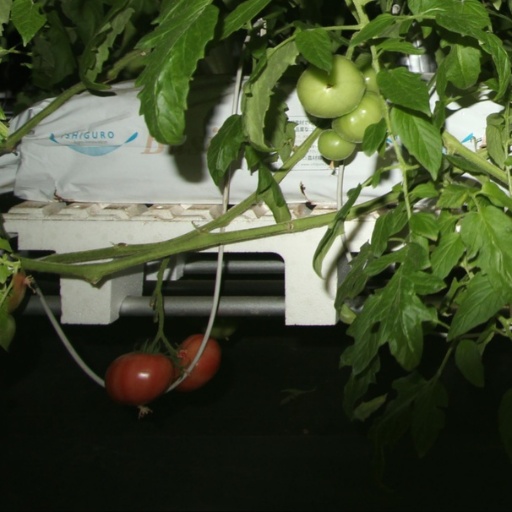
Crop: tomato